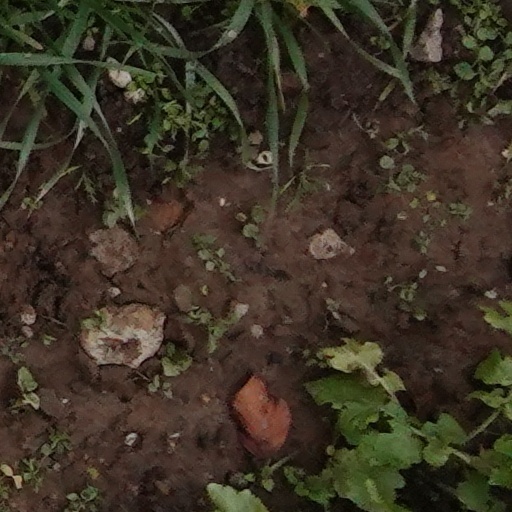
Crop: wheat